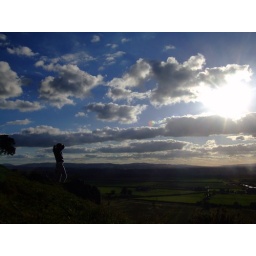
September sun setting in a clouded blue sky